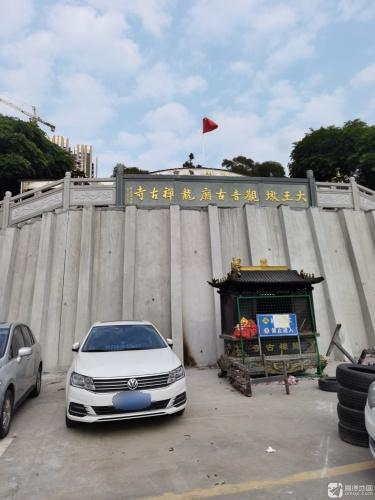
地标名称：大王墩观音古庙
所在城市：深圳市·龙岗区